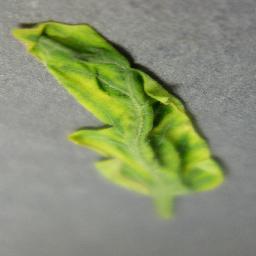
Label: Tomato___Tomato_Yellow_Leaf_Curl_Virus